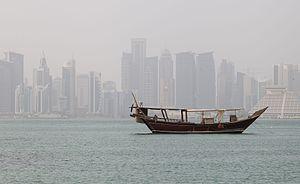
Doha est la capitale du Qatar. Située sur le golfe Persique, avec une corniche de 7 km, elle a en avril 2010 une population de 796 947 habitants. Doha est la plus grande ville du Qatar, abritant avec sa proche banlieue plus de 80 % de la population du pays. Elle est en croissance rapide et est maintenant juxtaposée à la ville d'Al Rayyan située à 9 km à l'intérieur des terres. C'est également le centre économique du pays.